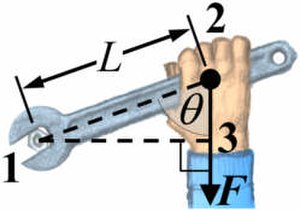
Drejningsmoment / Definition, dimension og måleenhed for drejningsmoment
Illustreret forklaring af drejningsmoment
Viser vinkler, længder og kraft der skaber et drejningsmoment. Tegnet med blyant, farvelagt med et grafikprogram, og forsynet med diverse pile, tal og bogstaver i et tekstbehandlingsprogram (!) Altsammen af Peo.
Drejningsmoment er et begreb fra den klassiske mekanik, som beskriver en krafts påvirkning af et legeme i forhold til afstanden til et valgt punkt. Dette er et nyttigt koncept for at forstå roterende systemer lige fra Solsystemet til svensknøgler.